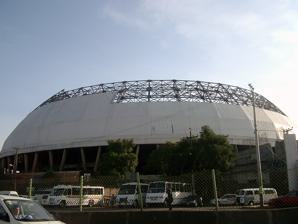
Building: Toreo de Cuatro Caminos
Country: Mexico
Year built: 1907
Former bullring in Naucalpan de Juárez, demolished in 2008 Toreo de Cuatro Caminos Cuatro Caminos Bullring Toreo de Cuatro Caminos being dismantled, 2008. Alternative names Toreo El Toreo (The Bullring) El Coloso de Naucalpan (The Colossus of Naucalpan) General information Type Bullring Town or city Naucalpan de Juárez , State of Mexico Country Mexico Completed 1907 ; 118 years ago ( 1907 ) (Toreo de la Condesa) 1947 ; 78 years ago ( 1947 ) (Cuatro Caminos) Inaugurated 1908 ; 117 years ago ( 1908 ) 1948 ; 77 years ago ( 1948 ) Renovated 1968 ; 57 years ago ( 1968 ) Demolished 2008 ; 17 years ago ( 2008 ) Owner Bernal Family (1947-2008) Dhanos Inmobiliary (2008) Dimensions Diameter 25,000 M² Other information Seating capacity 25,000 - 30,000 The Toreo de Cuatro Caminos (literally: Four Roads Bullring; also nicknamed El Coloso de Naucalpan ) was a bullring that existed in the limits of Miguel Hidalgo, Mexico City and the municipality of Naucalpan de Juárez , State of Mexico , being an important point of reference on the limits between these two entities for motorists of the Anillo Periférico , a highway adjacent to the site. Since 2008, the Toreo Parque Central shopping center has been located on its site. Even after its demolition, the area where the bullring stood is commonly known as Toreo or Toreo de Cuatro Caminos. References